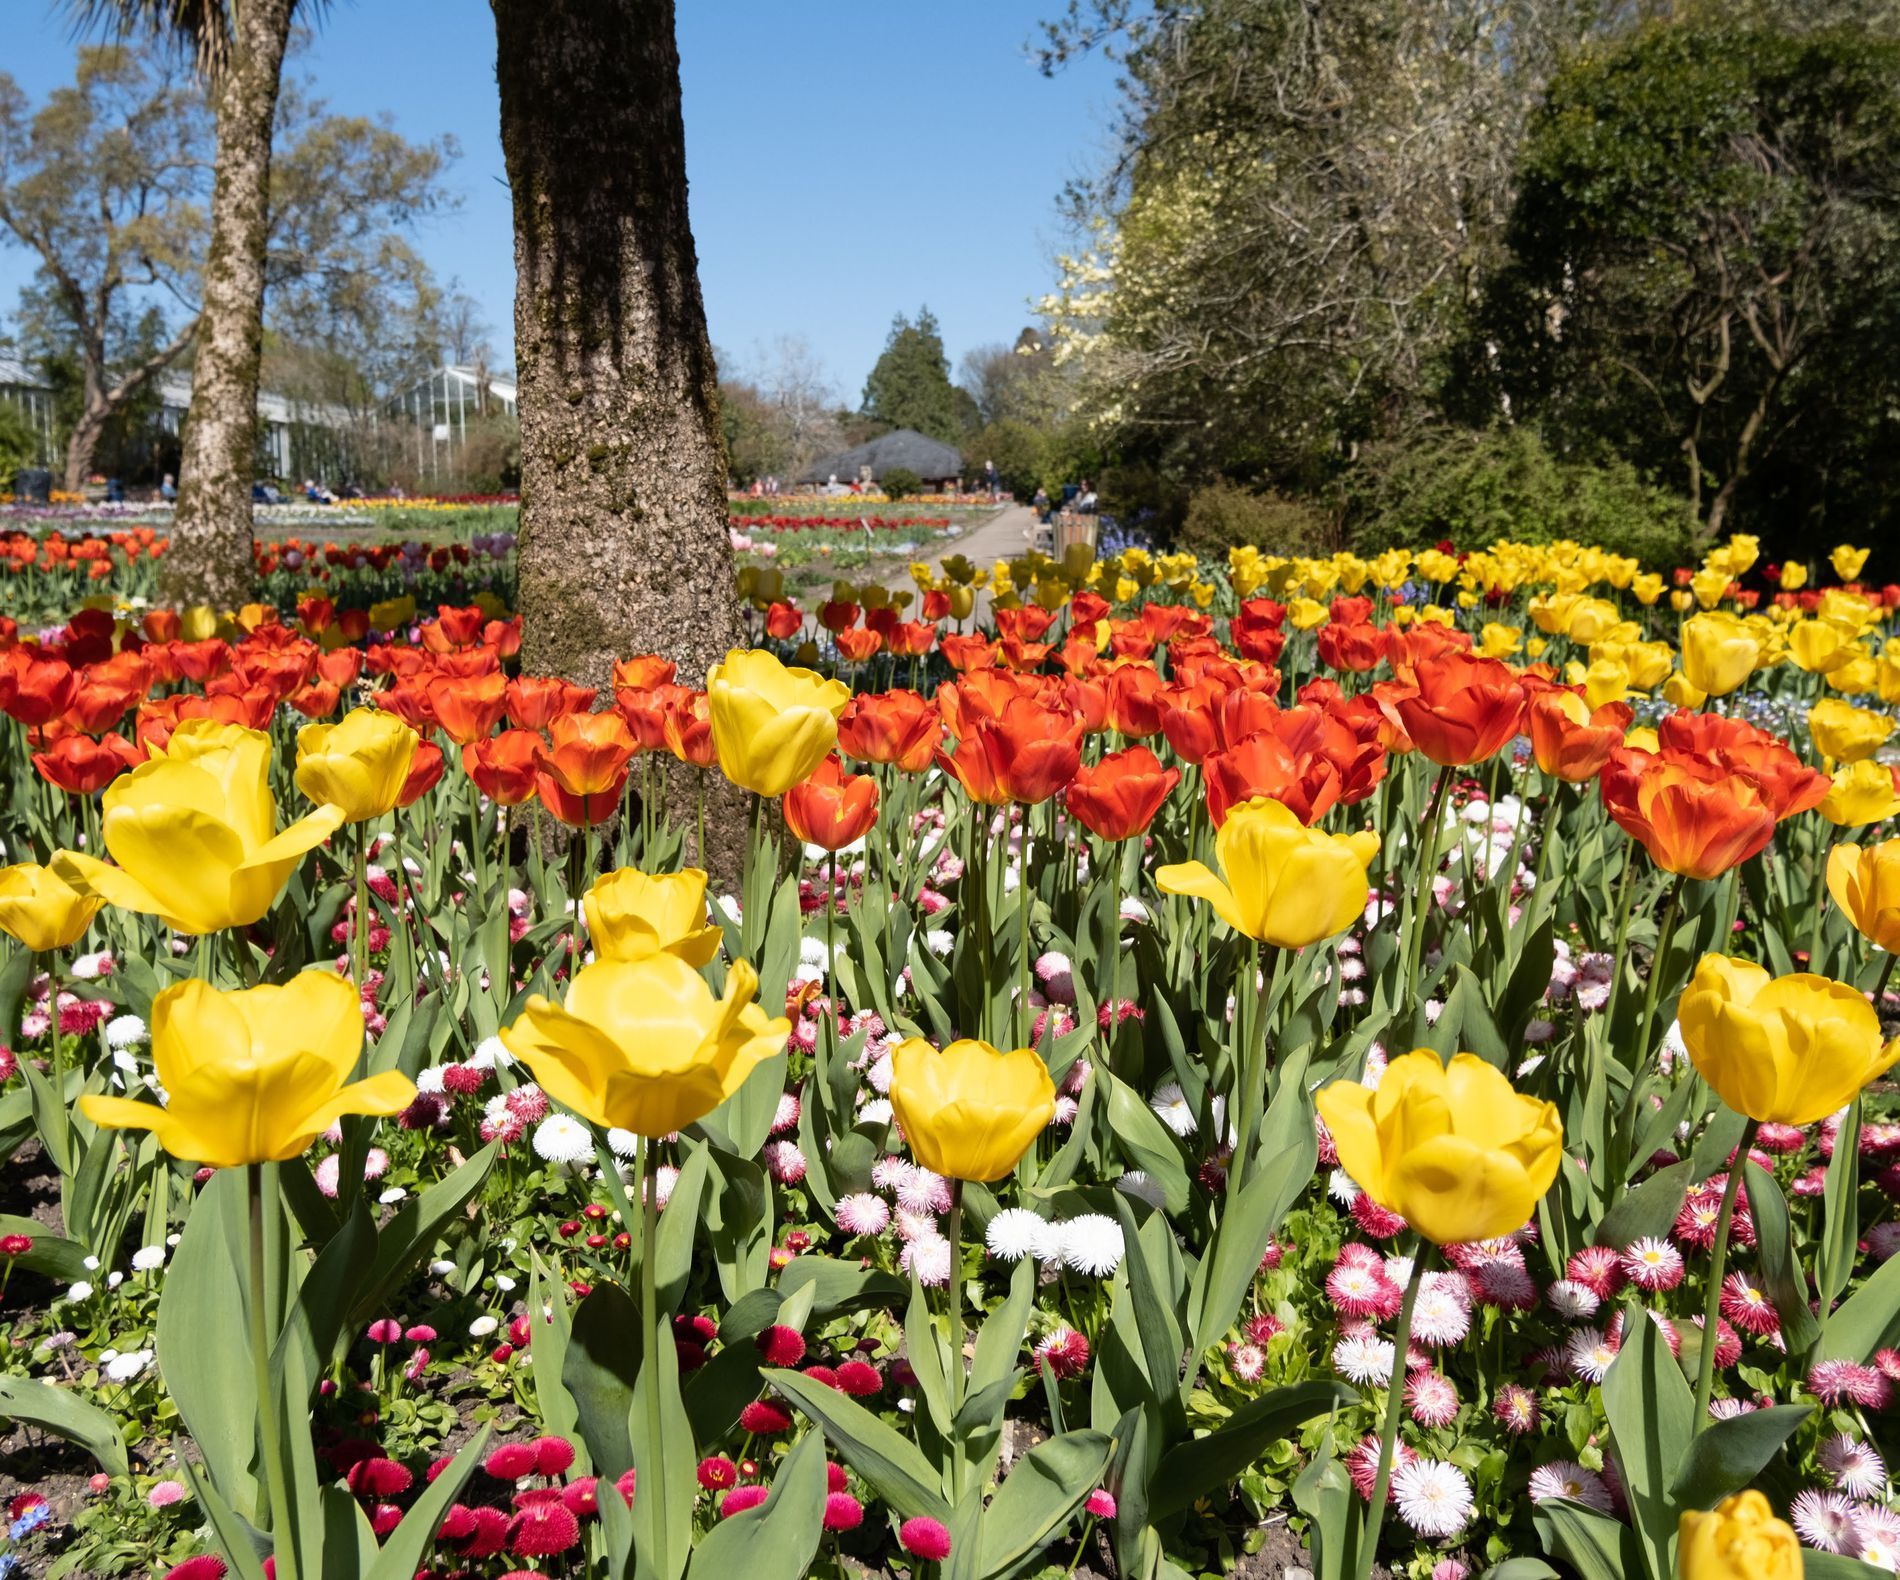
Field of Floral Goddesses.
An image of an outdoor space featuring a flower garden filled with various types of flowers in different colors against a beautiful clear sky with blooming trees all around.
A landscape photograph taken from a low angle perspective in warm hues of yellows, deep oranges, and soft pinks, against the cool tones of greens and a blue sky, creating a charming, colorful atmosphere in natural daylight.
Labels: Flower, Petal, Plant, Grass, Nature, Outdoors, Park, Vegetation, Garden, Tree, Potted Plant, Grove, Land, Woodland, Spring, Person, Tulip, Geranium, Anemone, Daisy, Field, Summer, Daffodil, Leaf, Landscape, Grassland, Jar, Planter, Pottery, Vase, Herbal, Herbs, Rose, Dahlia, Flower Arrangement, Flower Bouquet, Pathway, Sky, Flower garden, Buildings, Trees, Tree trunks, Outdoor space, Tree Trunk
Camera: FUJIFILM X-S10
Lens: XC15-45mmF3.5-5.6 OIS PZ
Aperture: F3.5
Exposure: 1/2900 sec
ISO: 320
Focal length: 15.0 mm